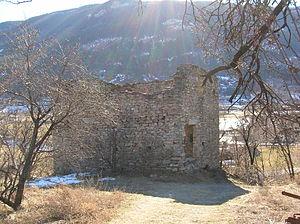
Les châteaux valdôtains sont nombreux et importants, et témoignent du passé illustre de cette petite région montagneuse, comme voie de passage alpine.